Tsurugasaka Station

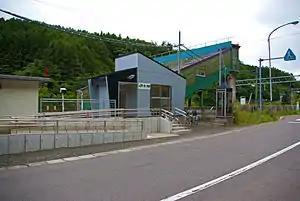
Tsurugasaka Station in September 2009

is a railway station on the northern Ōu Main Line in the city of Aomori, Aomori Prefecture, Japan, operated by East Japan Railway Company (JR East).